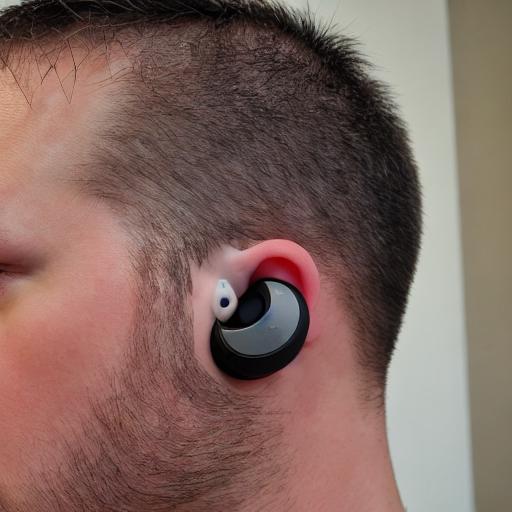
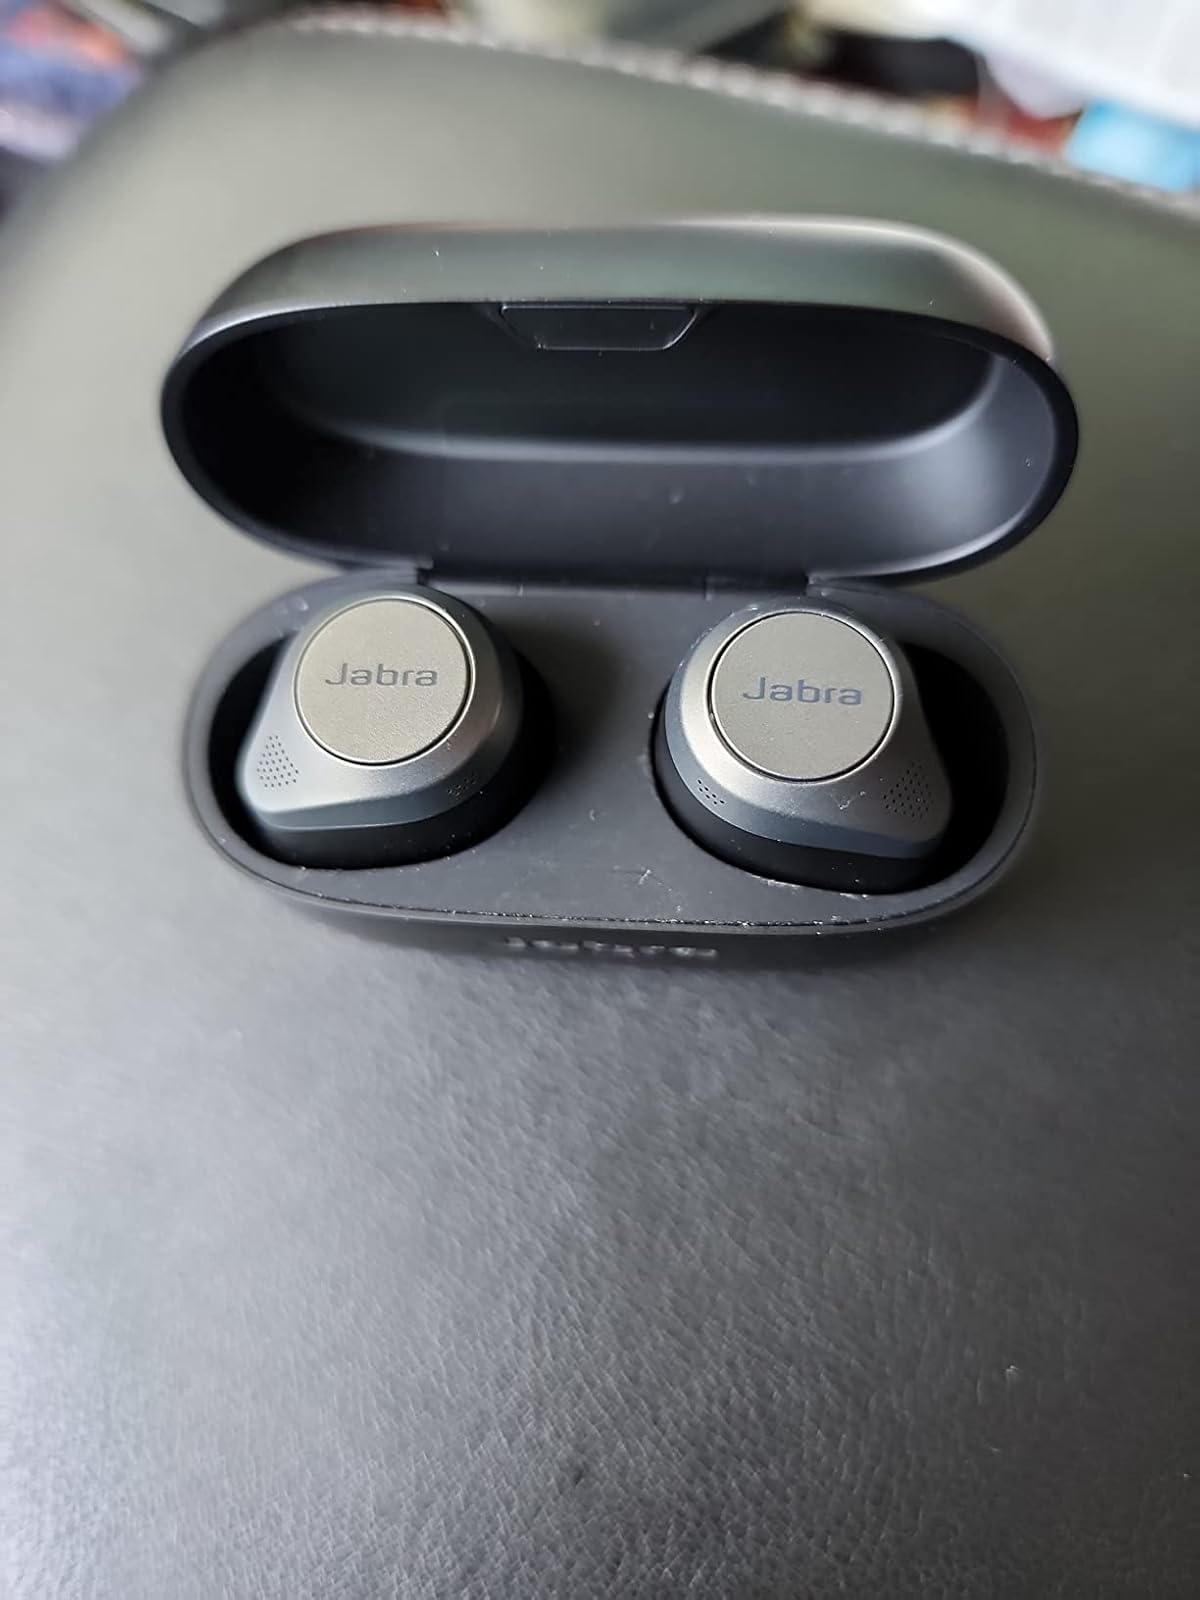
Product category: earbuds
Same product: no